Donetsk People's Republic

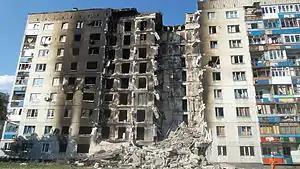
A damaged building in Lysychansk, 4 August 2014

The United Nations observed in May 2014 an "alarming deterioration" in human rights in territory held by insurgents affiliated with the Donetsk People's Republic and Luhansk People's Republic. The UN reported growing lawlessness in the region, documenting cases of targeted killings, torture, and abduction, primarily carried out by the forces of the Donetsk People's Republic. The UN also reported threats against, attacks on, and abductions of journalists and international observers, as well as beatings and attacks on supporters of Ukrainian unity. Russia criticised these reports, and said that they were "politically motivated".